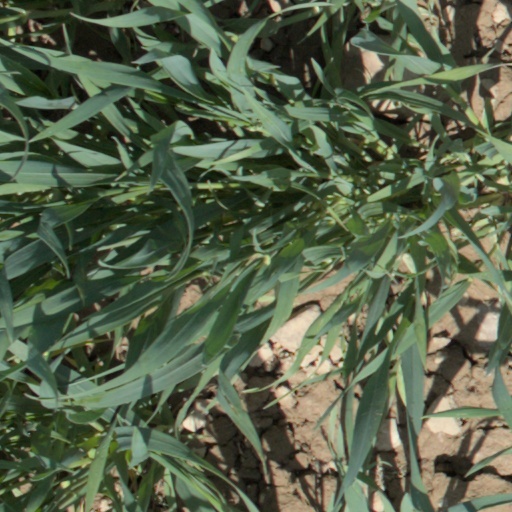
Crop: wheat